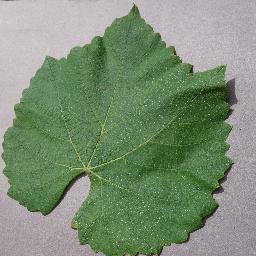
Label: Grape___healthy